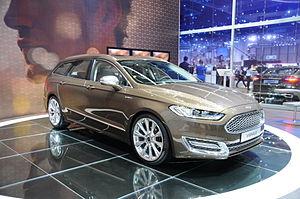
Salon international de l'automobile de Genève 2014